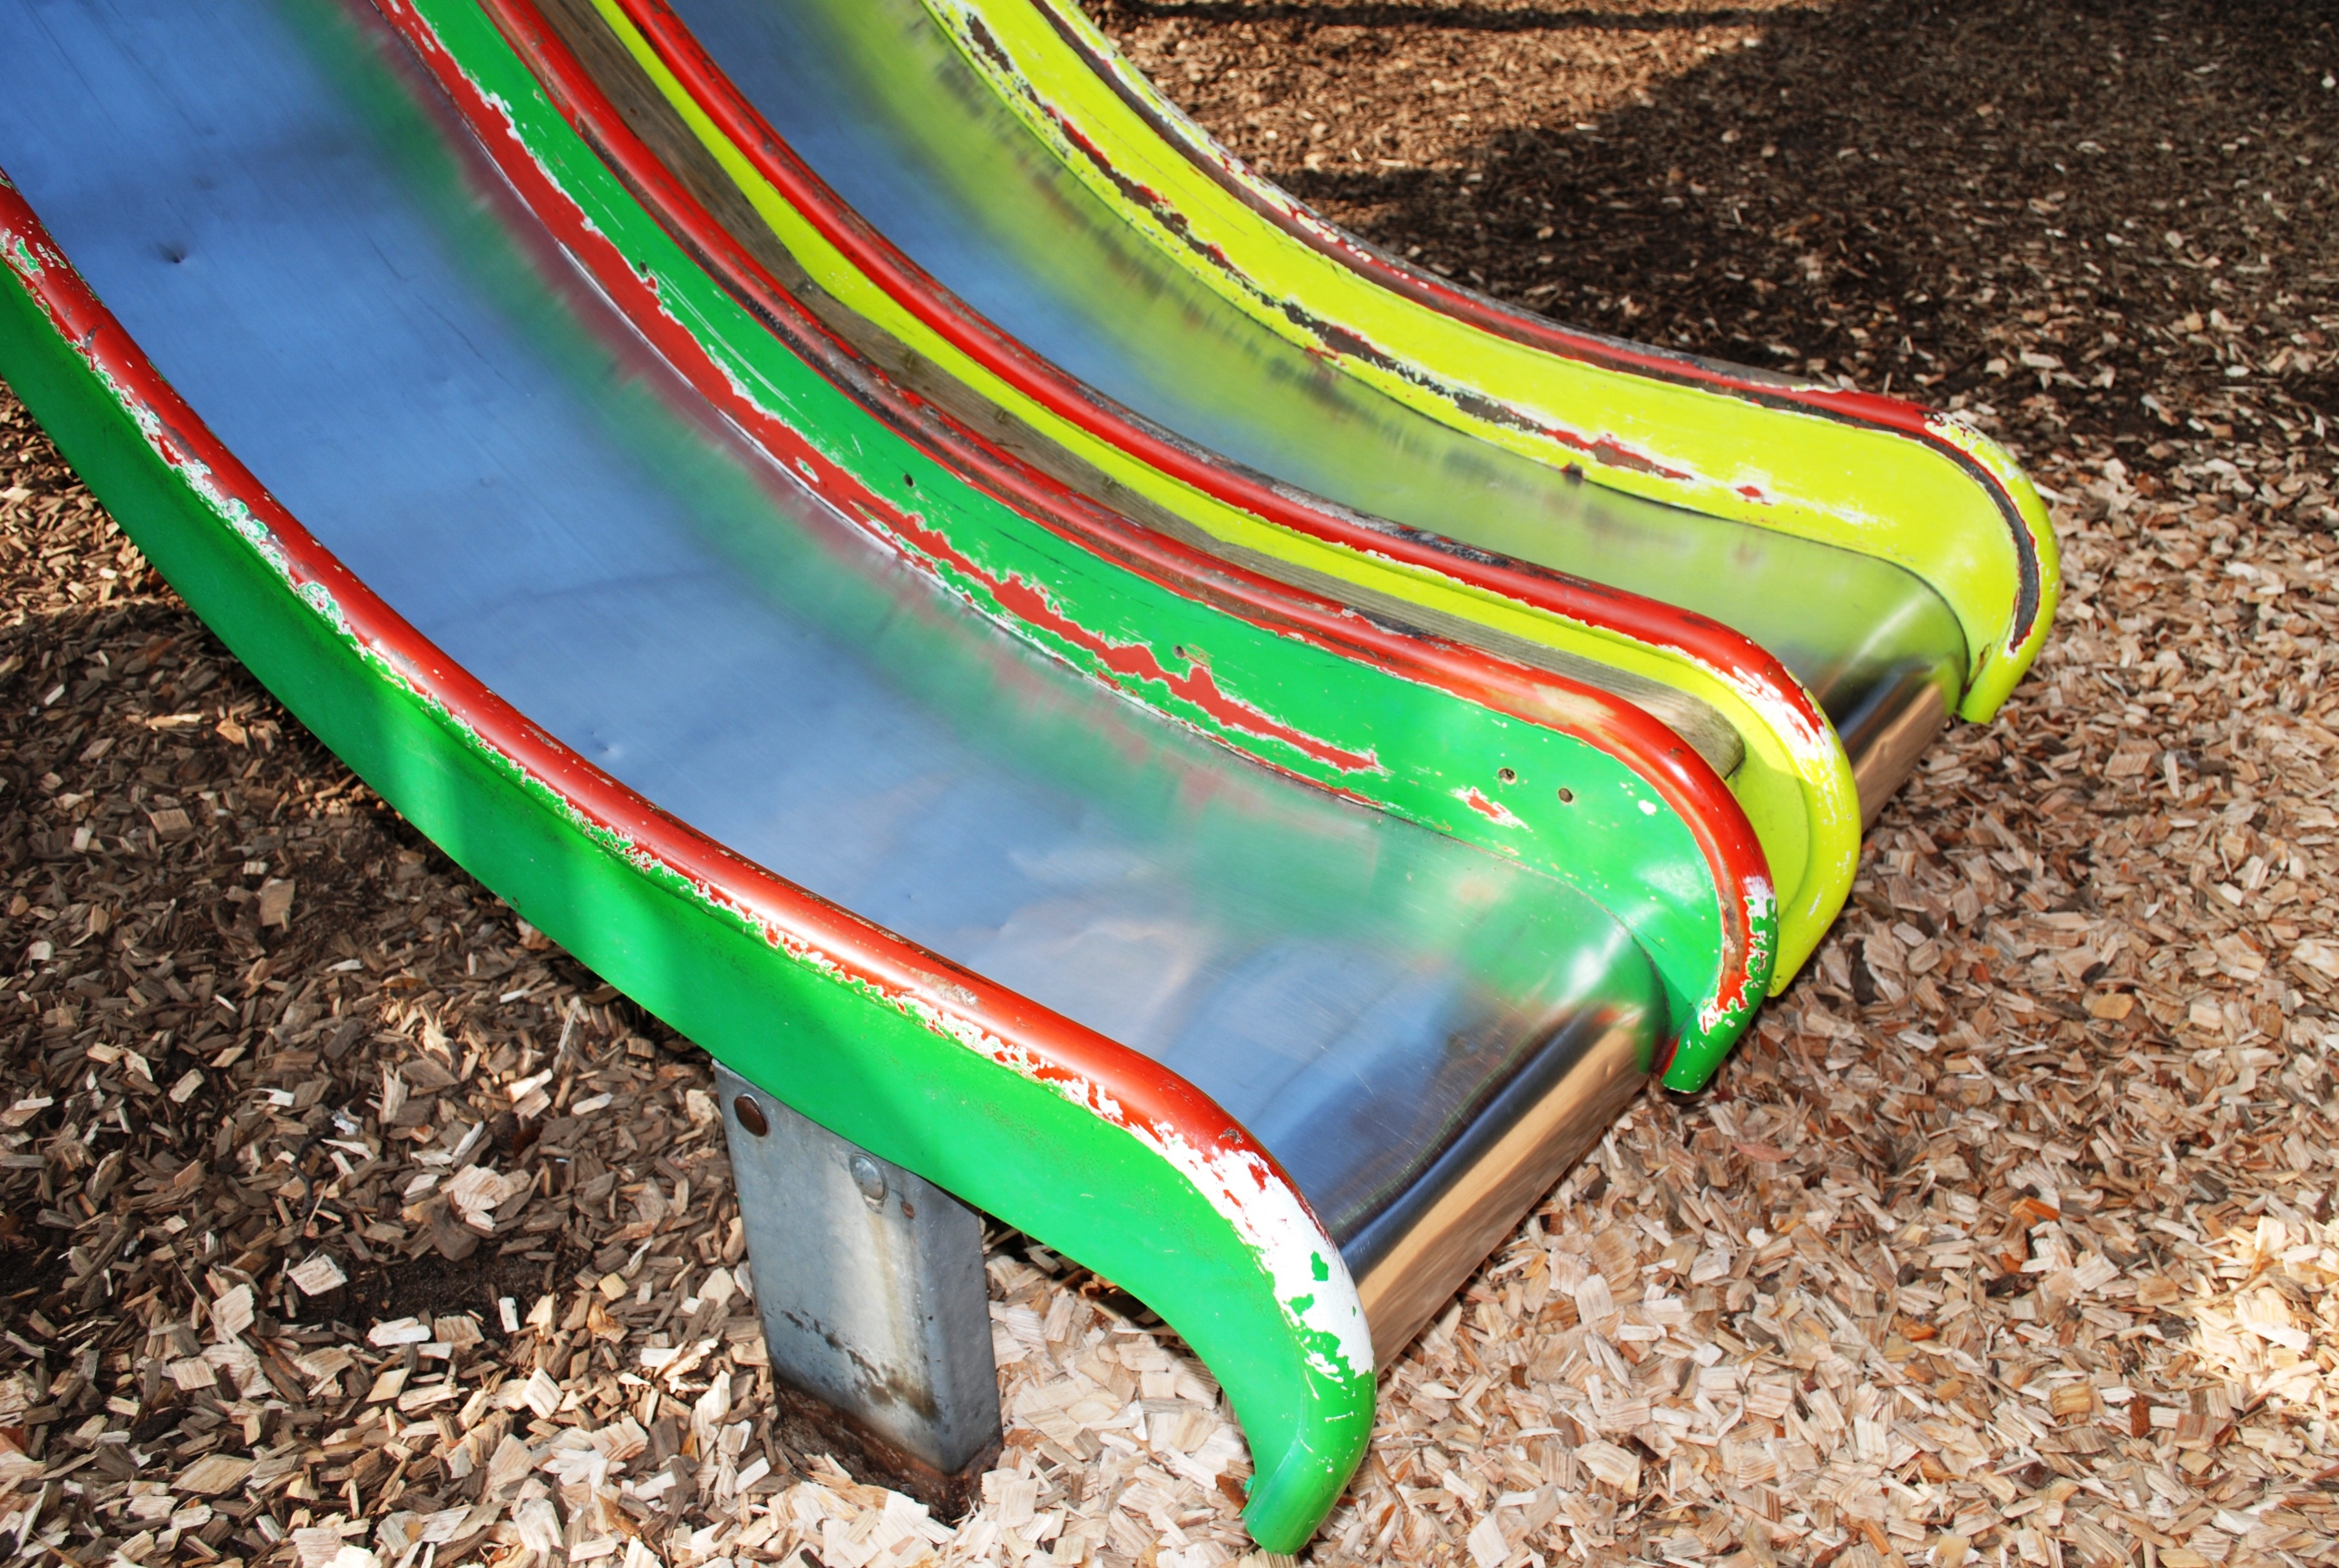
lawn, play, green, color, park, playing, furniture, colorful, hammock, kids, playground, slide, outdoor play equipment, playground slide